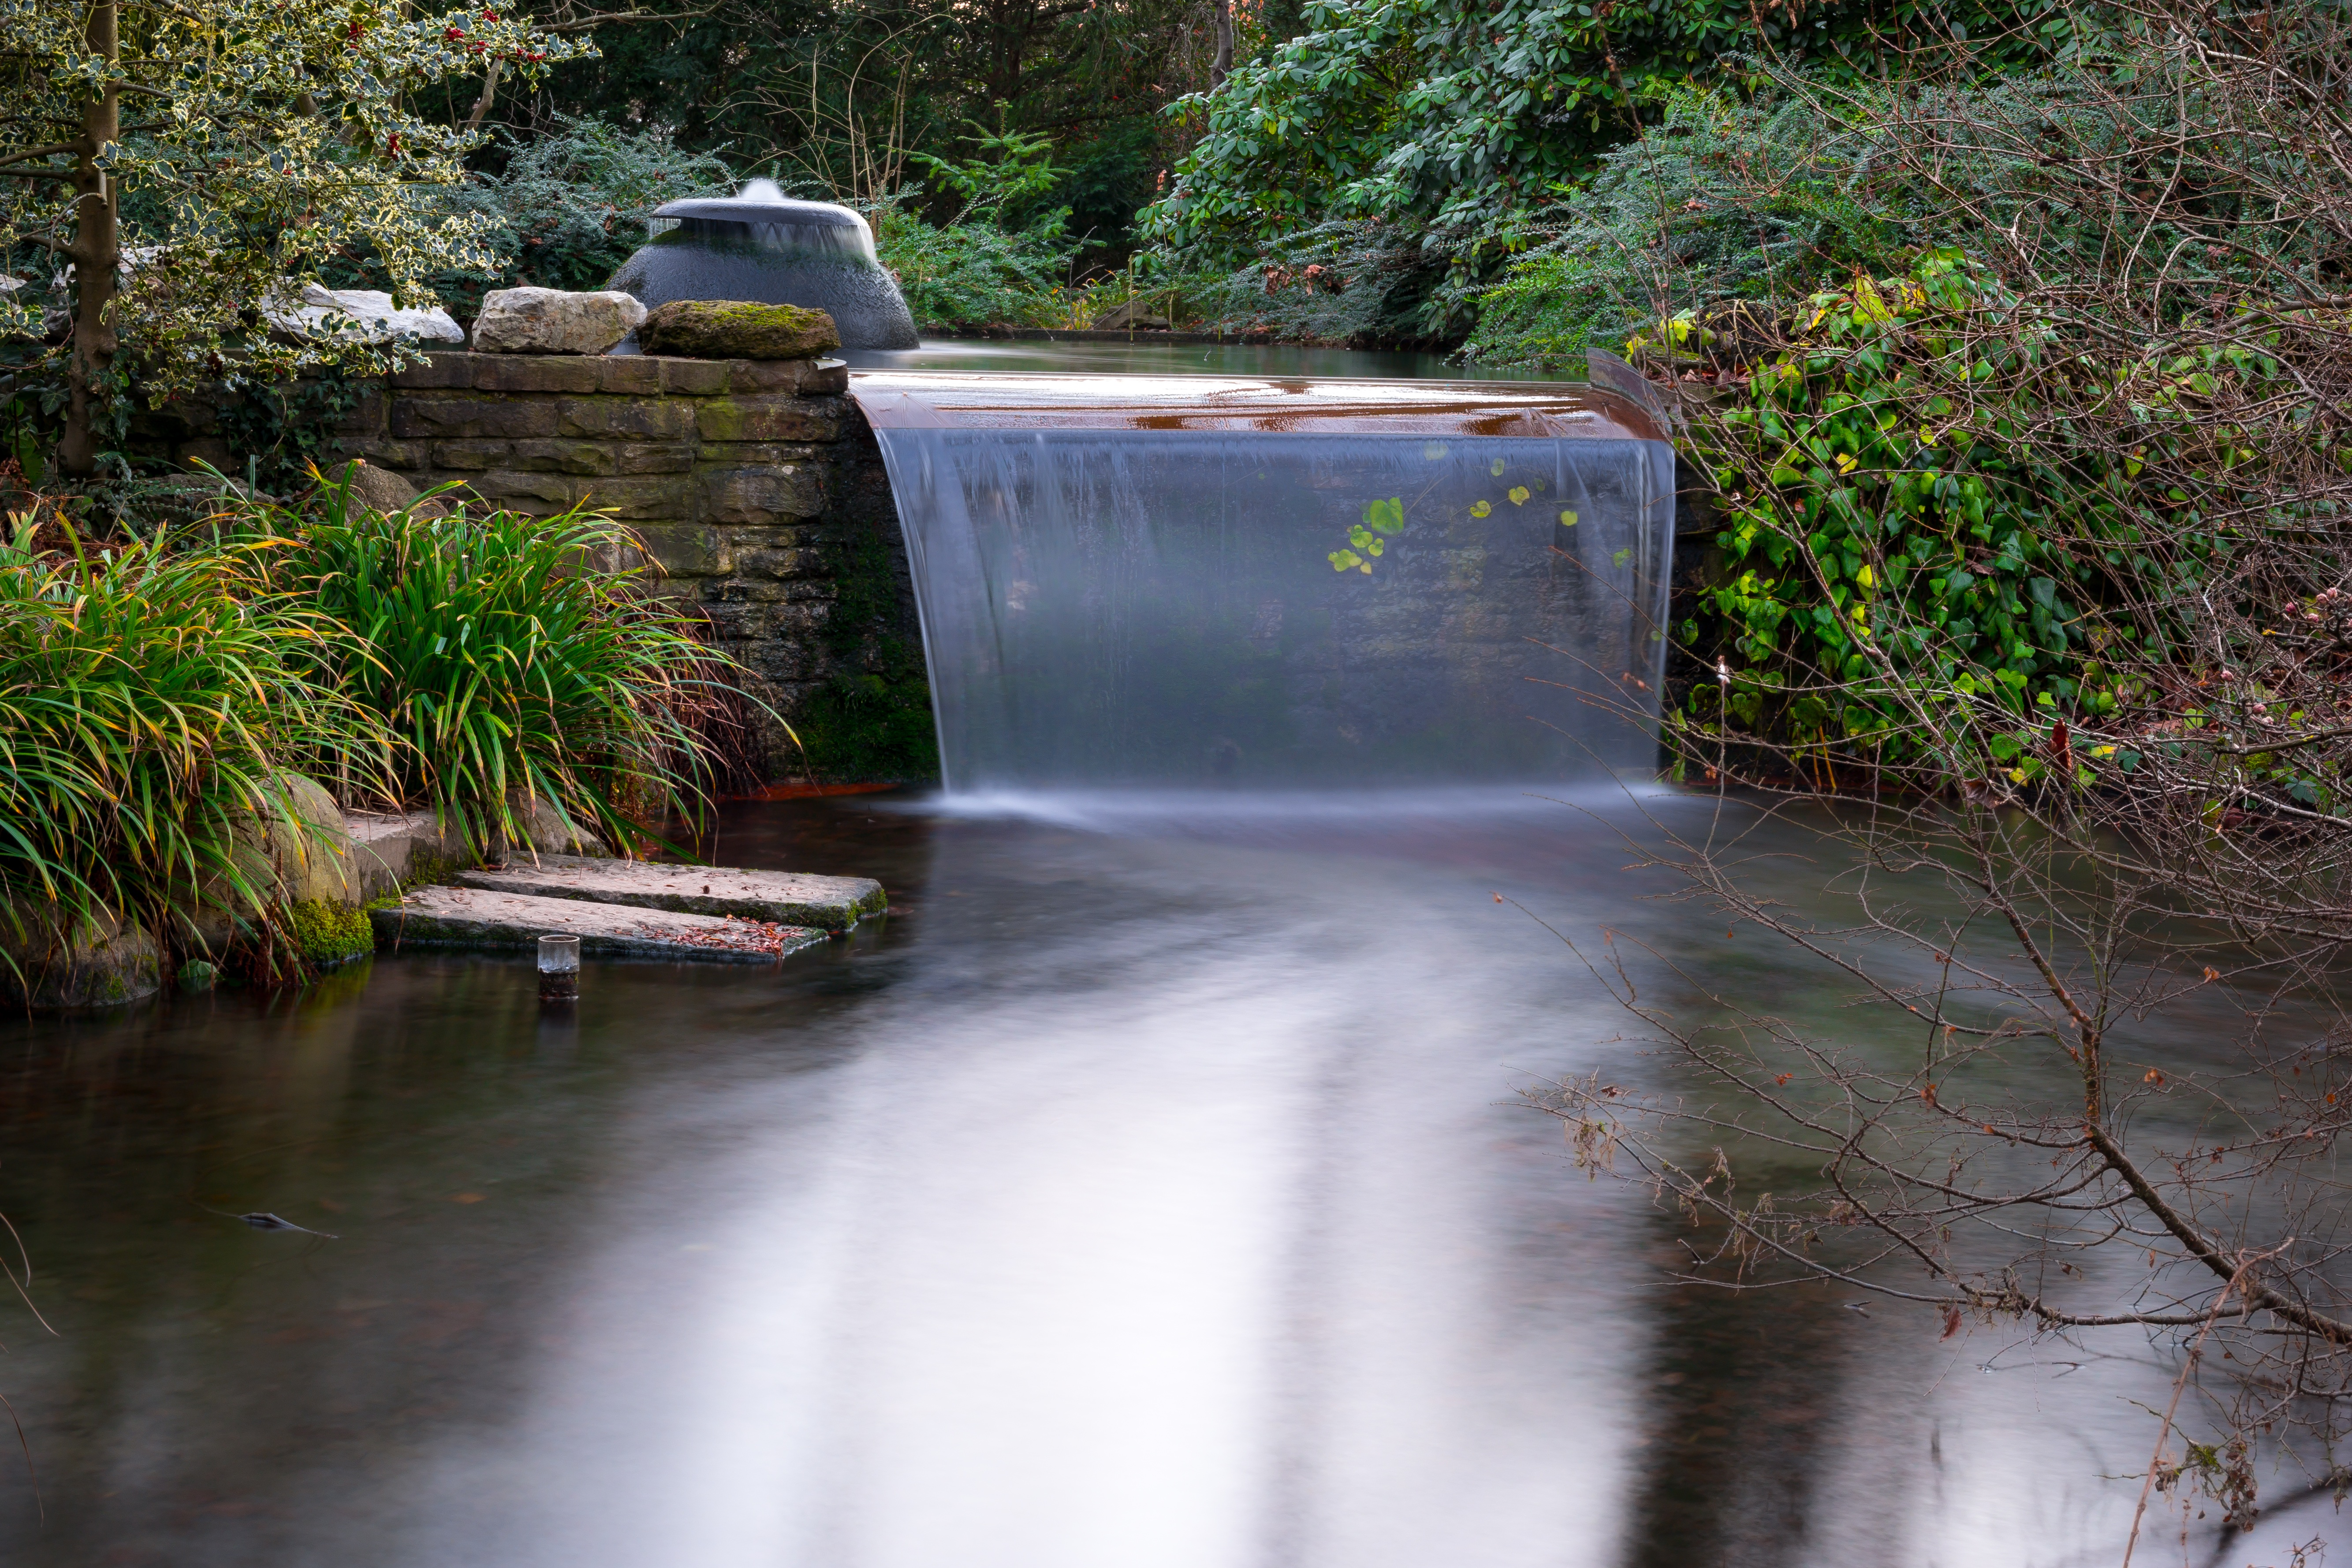
tree, water, nature, waterfall, river, canal, pond, stream, flow, reflection, autumn, garden, waterway, body of water, japanese garden, bach, waters, water feature, watercourse